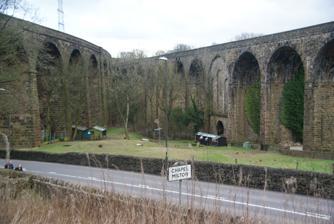
Building: Chapel Milton Viaduct
Country: United Kingdom
Year built: 1867
Bridge in Derbyshire, England Chapel Milton Viaduct East (left) and west (right) sections viewed from above the A624 Coordinates 53°20′01″N 1°55′05″W / 53.333596°N 1.917985°W / 53.333596; -1.917985 Carries Great Rocks Line Crosses Black Brook; A624 Locale Chapel Milton , Derbyshire, England Maintained by Network Rail Heritage status Listed Building – Grade II Designated 12 April 1984 Reference no. 1187176 Characteristics Material Gritstone ashlar Total length 780 feet (240 m) (east) Height 102 feet (31 m) No. of spans 14 (east); 15 (west) Rail characteristics No. of tracks Double track Track gauge Standard gauge Electrified No History Architect William Henry Barlow Constructed by Echerley and Bayliss Construction cost £15,000 Opened 1867 ( 1867 ) Location Map of the triangular site and surrounding lines (click to enlarge) Chapel Milton Viaduct is a Grade II listed bifurcated railway viaduct on the Great Rocks Line at its junction with the Hope Valley Line , straddling the Black Brook valley in Chapel Milton , Derbyshire , England. The first section of the viaduct, built by the Midland Railway in 1867, diverges and curves to the west while the second, built in 1890, curves to the east as the line, coming up from the south, links up with the main line between Sheffield and Manchester. Originally built to carry express trains from London St Pancras to Manchester London Road , the viaduct now carries a freight-only line transporting limestone from the quarries and works around Buxton . The viaduct is a significant and dominant structure within the small hamlet, which is largely characterised by its presence. It also passes over the Peak Forest Tramway , an early industrial railway operational from 1796. Since July 2019, an aerial shot of the double viaduct has featured in the opening titles of the regional news programme BBC North West Tonight . Description The blind arch, with gateway through the bottom A stone train crossing the viaduct The viaduct has two curved arcades, converging to the south with fourteen arches to the east and fifteen to the west. The central arch of the western arcade is blocked with a blind venetian arch; it is filled with clay to help reduce vibration. It has tapering rectangular piers with a projecting string course at the top. All arches are stilted and voussoired , with a string course and parapet wall over, topped by projecting copings. The masonry of the viaduct is composed of rubble work in regular courses, and the span of each arch is 42 feet (13 m). The gradient of the line over the viaduct is 1 in 90 throughout; at its highest point it is 102 feet (31 m) from water to rail level. History An 1868 drawing of Chapel Milton Viaduct from The Engineer The Midland Railway opened a new line via Chapel-en-le-Frith Central and Great Rocks Dale , linking the Manchester, Buxton, Matlock and Midland Junction Railway with the Manchester, Sheffield and Lincolnshire Railway , in 1867, giving it an express through route for the first time between Manchester and London. The Midland's Engineer-in-Chief for the project was William Henry Barlow (known for designing the train shed at St Pancras at around the same time), and he designed, along with the rest of the structures on the line, the Chapel Milton Viaduct which curves to the west at the junction with the MS&LR. The fifteen-arch bridge was required to carry the railway across a deep valley formed by the Black Brook, which is a tributary of the River Goyt . The stone was obtained from Black Edge Quarry, about two miles from the works. Some of the larger stones in the foundation were raised in Crist Quarry, Bugsworth. Several of the piers near the centre had to be carried down a depth of 45 feet (14 m) from the surface of the ground to ensure a sufficient foundation. According to a contemporary report in The Engineer , the viaduct cost £15,000 (equivalent to £1,678,000 in 2023), given at the rate of 5s 3d per cubic yard; the contractors were Echerley and Bayliss of Victoria Street , Westminster. The erection of this viaduct on the new line to Manchester will open up the shortest and most agreeable route to the "northern metropolis," and many passengers will probably travel by the Midland Railway in summer for the sake of the charming scenery, independently of the advantage of time and distance, as this line [...] runs through the choicest parts of the Derbyshire hills. The Midland extension leaves the Rowsley and Buxton line at about six miles below Buxton, and after a course of twelve miles through the mountains, close to the "peak" of Derbyshire, it forms a junction with the Sheffield and Lincolnshire Companies' new line from Manchester to Hayfield at New Mills. Through a country of such a character the railway, all might be expected, has large works, the principal of which are a tunnel one and a-half miles in length and the viaduct we have just described. — The Engineer , January 1867 The eastern section, essentially a second, mirror-image viaduct in an identical style, was added in 1890 to allow trains to travel between Sheffield and the south via Buxton and the Midland's own line. The viaduct is recorded in the National Heritage List for England as a Grade II listed building , having been designated on 12 April 1984. Grade II is the lowest of the three grades of listing, and is applied to "buildings that are nationally important and of special interest". A refurbishment of the western section was undertaken by the bridge's owner and maintainer Network Rail in 2017, with works including vegetation removal, repointing, localised stitch repair to cracks, and removal and replacement of localised areas of spalled brickwork. References